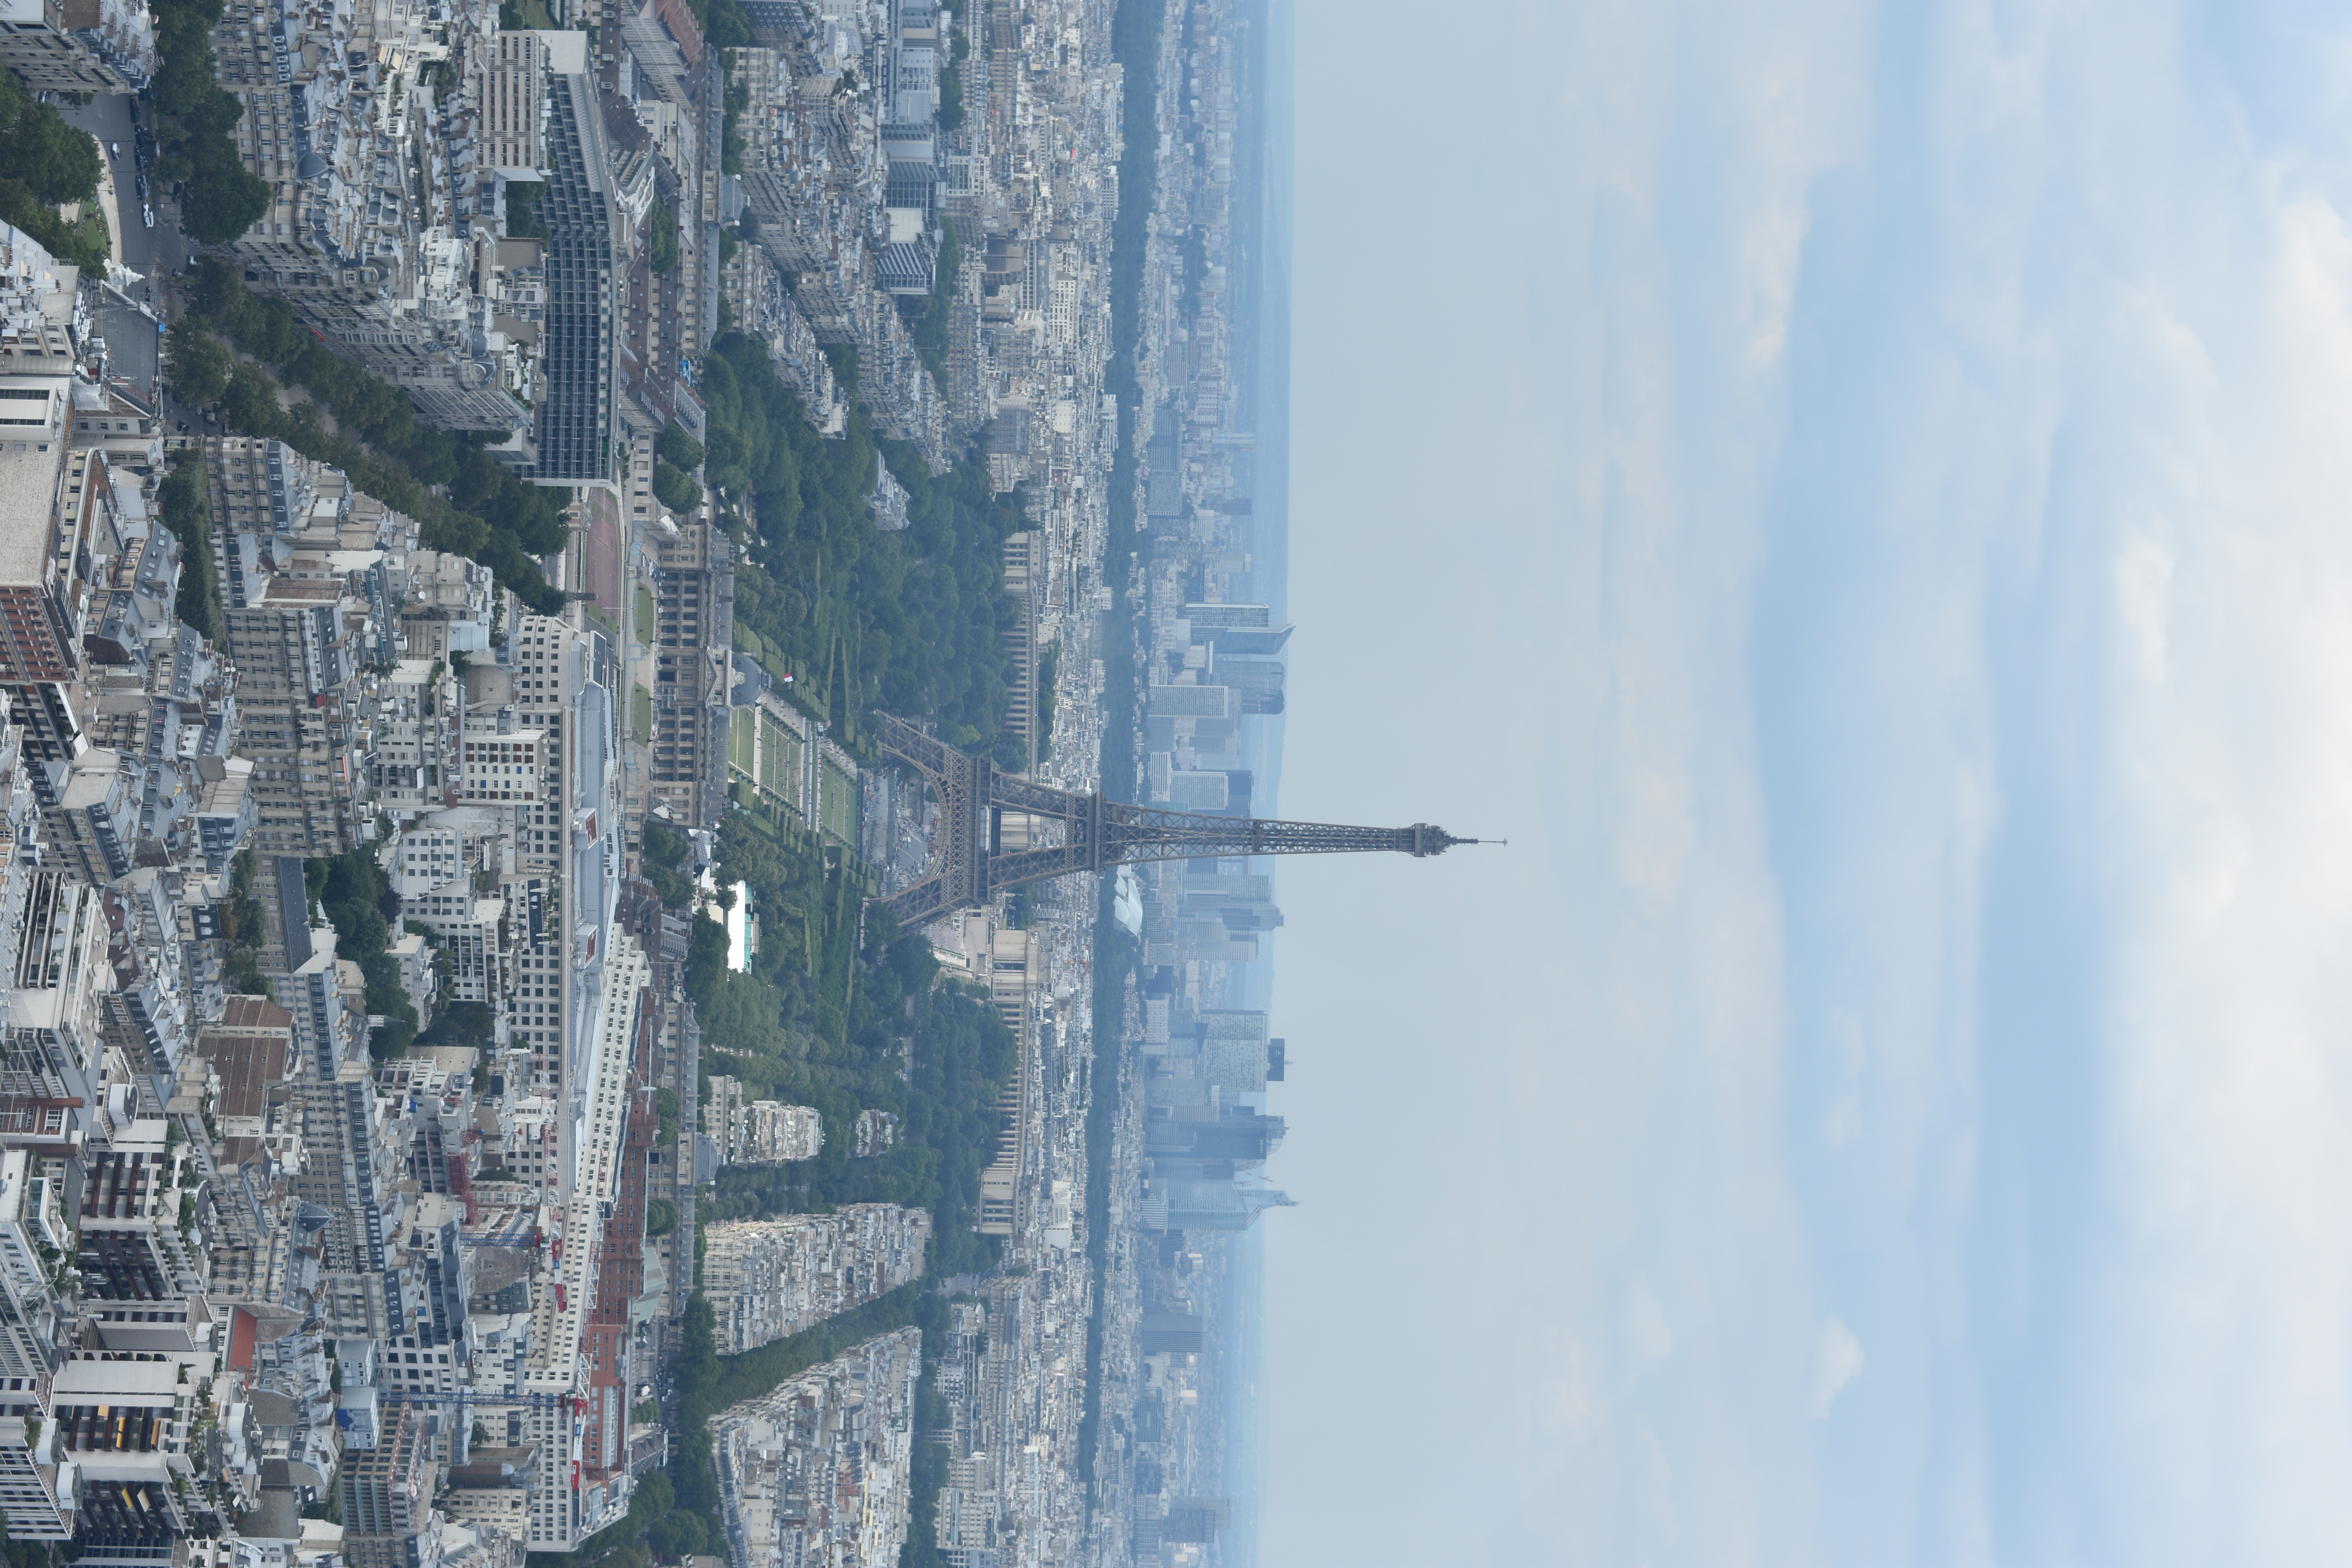
paris, urban area, architecture, aerial photography, city, reflection, world